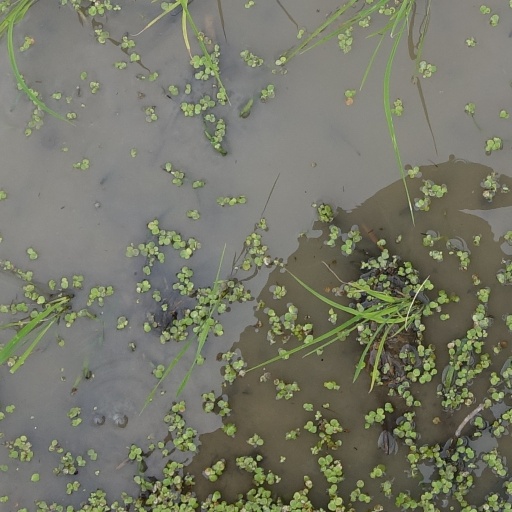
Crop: rice